Aziz Naza

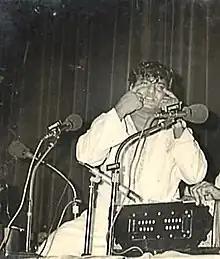
Aziz Naza performing at the Taj Mahal Palace Hotel

Aziz Naza (born Abdul Aziz Kunji Markar; 7 May 1938 – 8 October 1992), was an Indian playback singer, live performer and music director known for "Chadhta Sooraj Dheere Dheere" and "Jhoom Barabar Jhoom Sharabi". Gifted with an extraordinary range of vocal abilities, he is widely regarded as the veteran and one of the greatest qawwali singers.